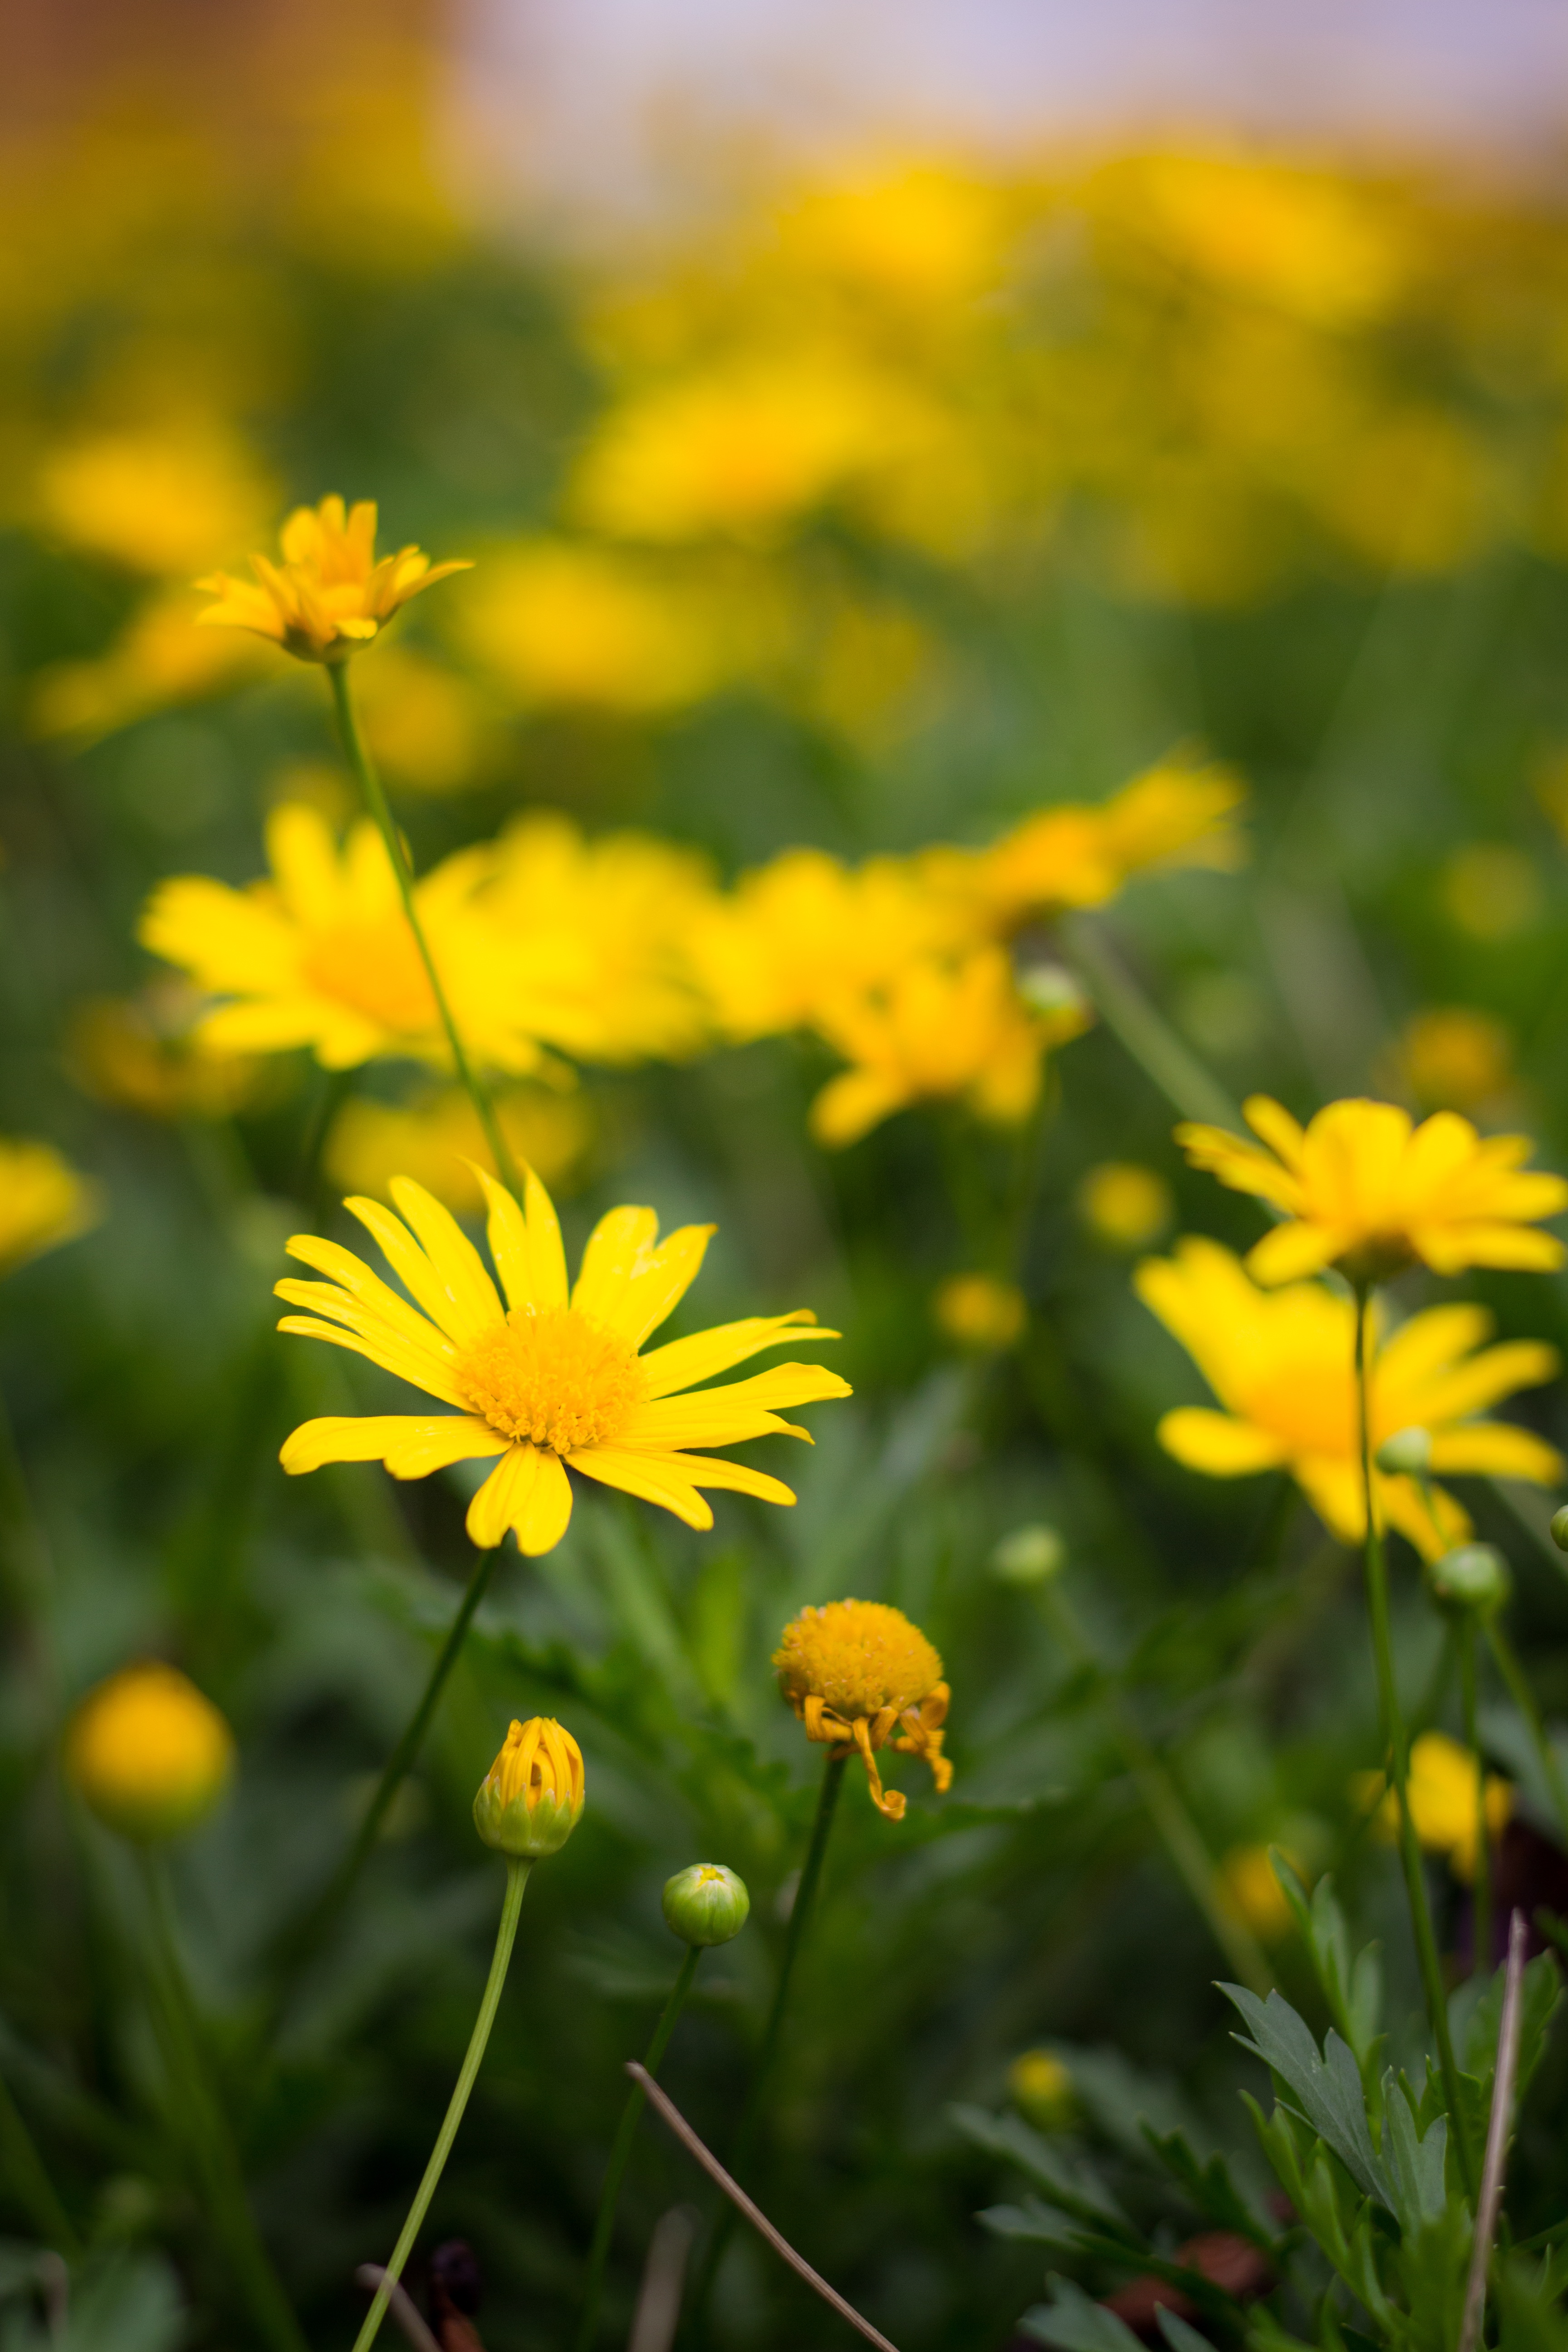
nature, plant, field, meadow, prairie, sunlight, flower, petal, bloom, female, decoration, spring, green, natural, colorful, yellow, garden, flora, botanical, wildflower, grassland, flor, naturaleza, flores, margarita, macro photography, flowering plant, daisy family, sulfur cosmos, land plant, chamaemelum nobile